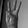
ASL letter: W